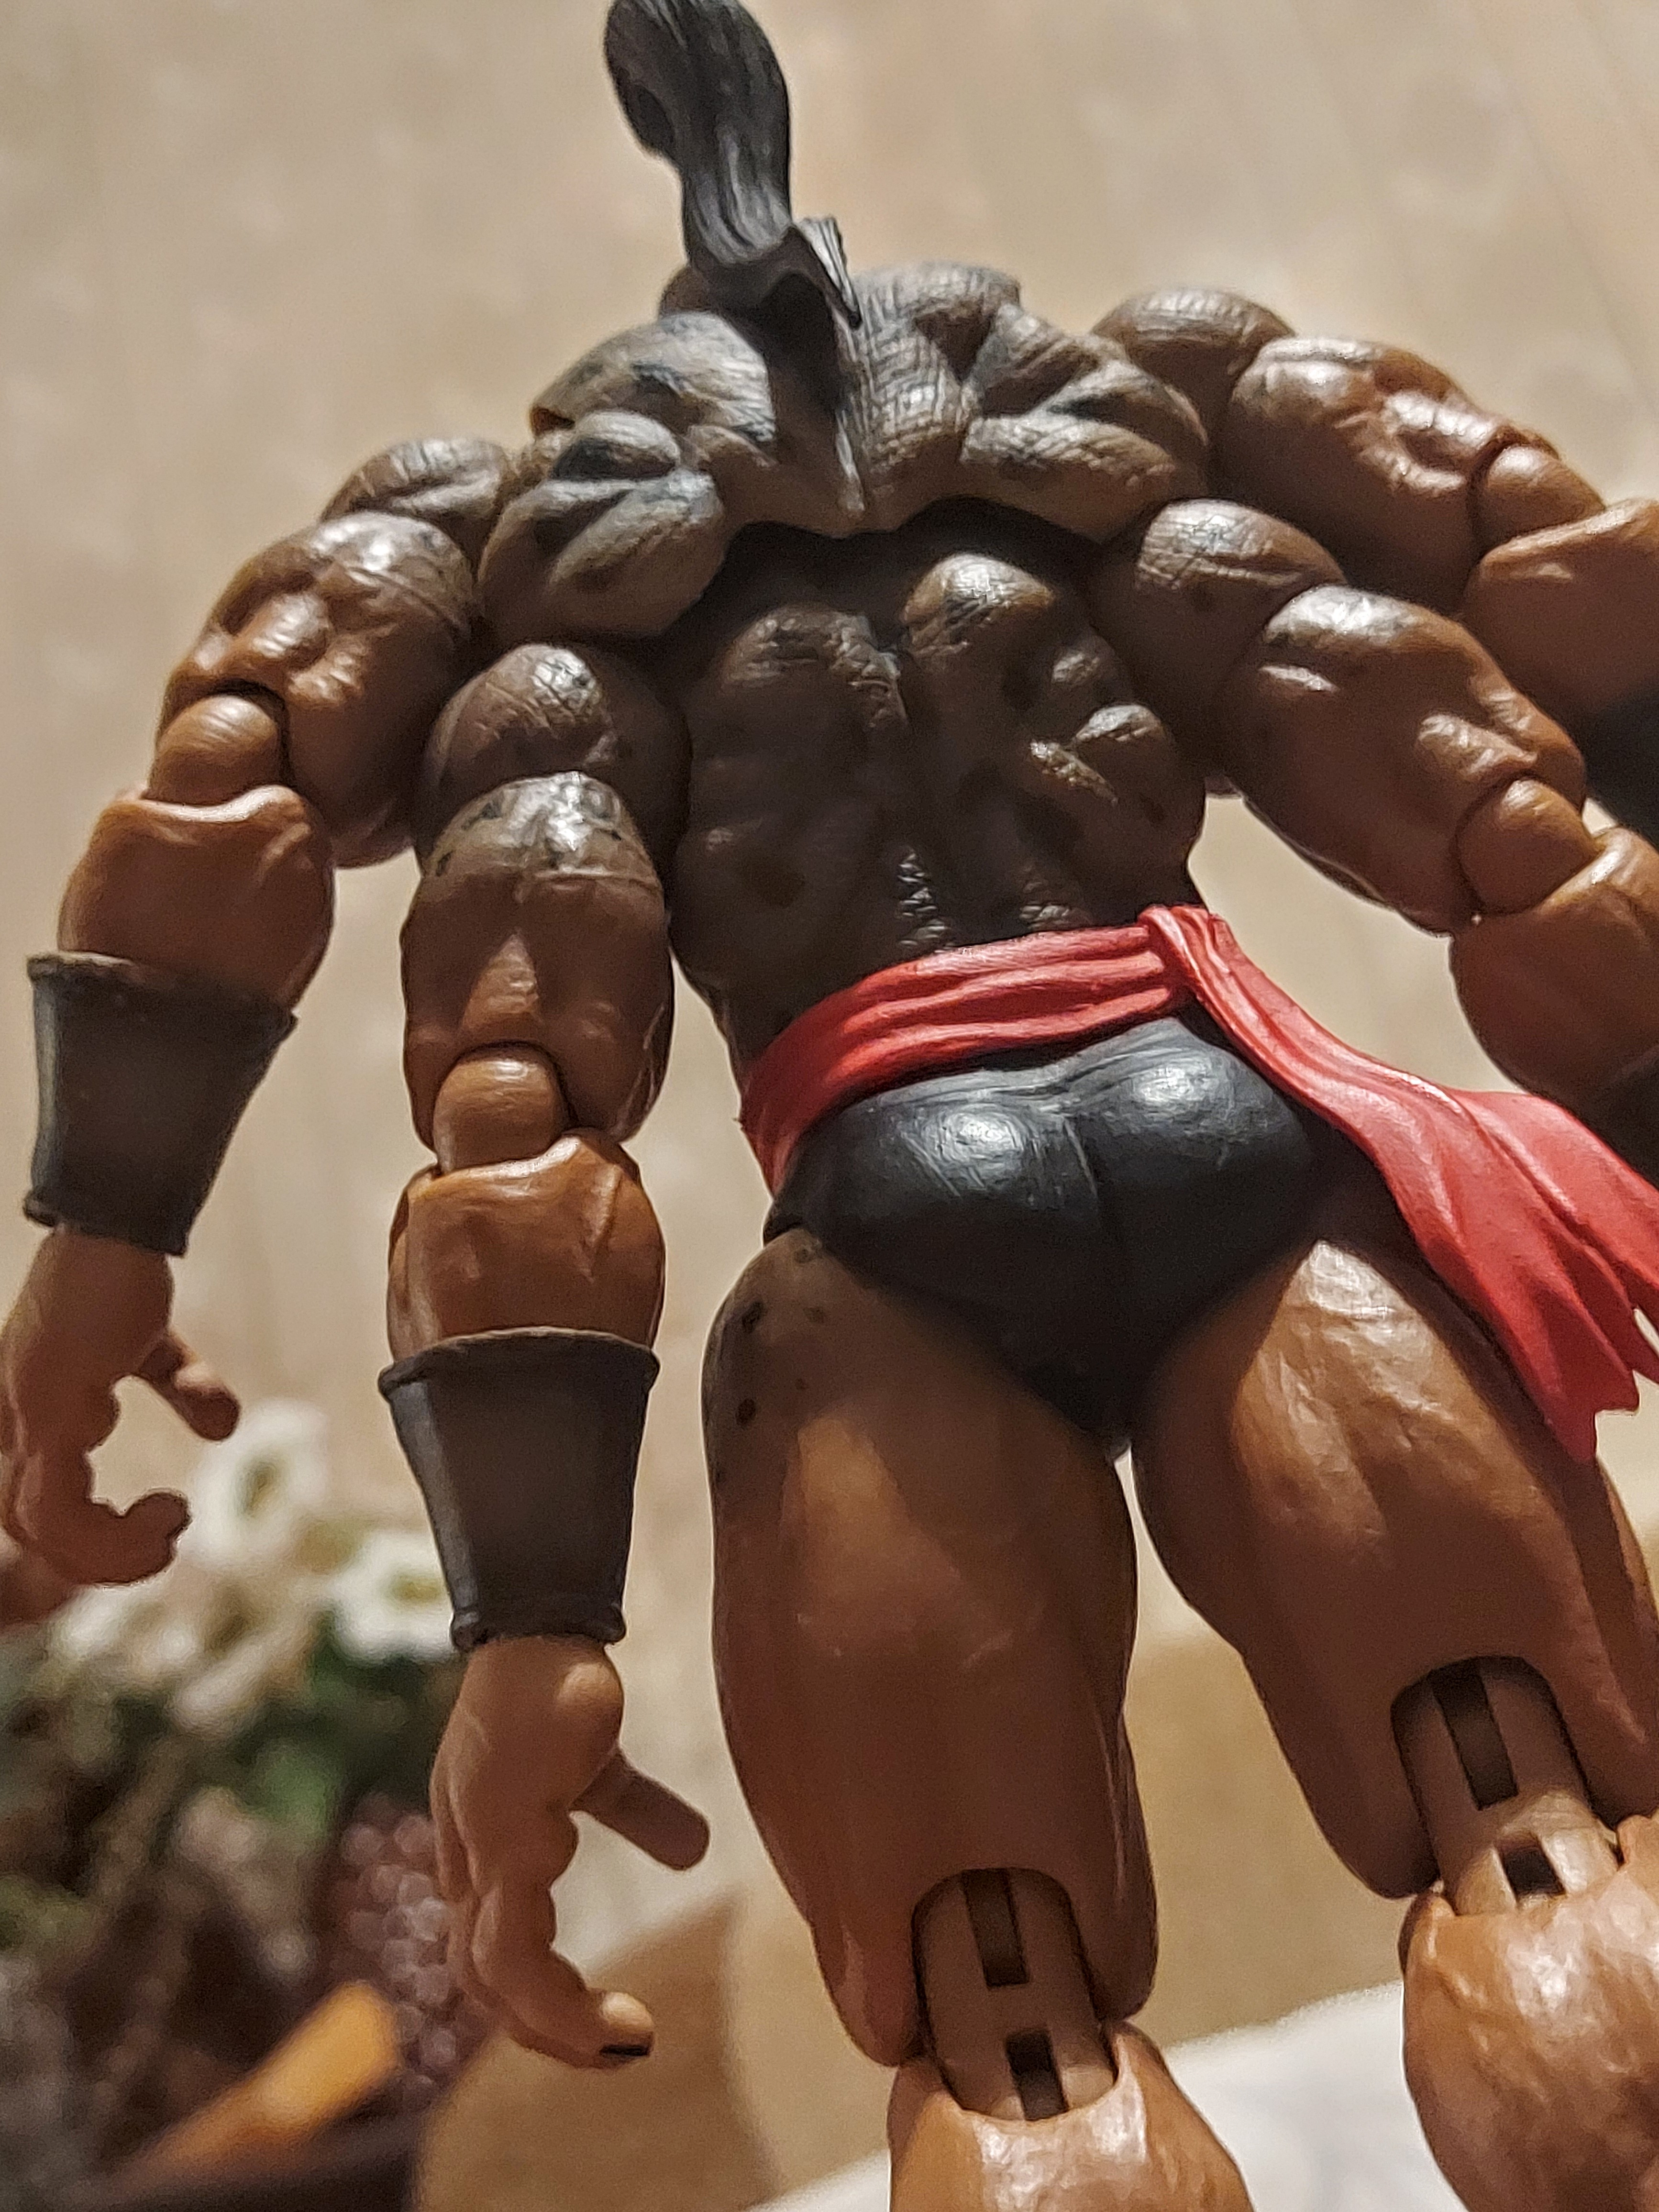
Shokan, storm, collectibles, warrior, fighter, action, figure, head, arm, human body, gesture, sculpture, art, chest, trunk, fictional character, statue, metal, action figure, collectable, toy, mythology, figurine, carmine, fiction, flesh, visual arts, cg artwork, wood, animation